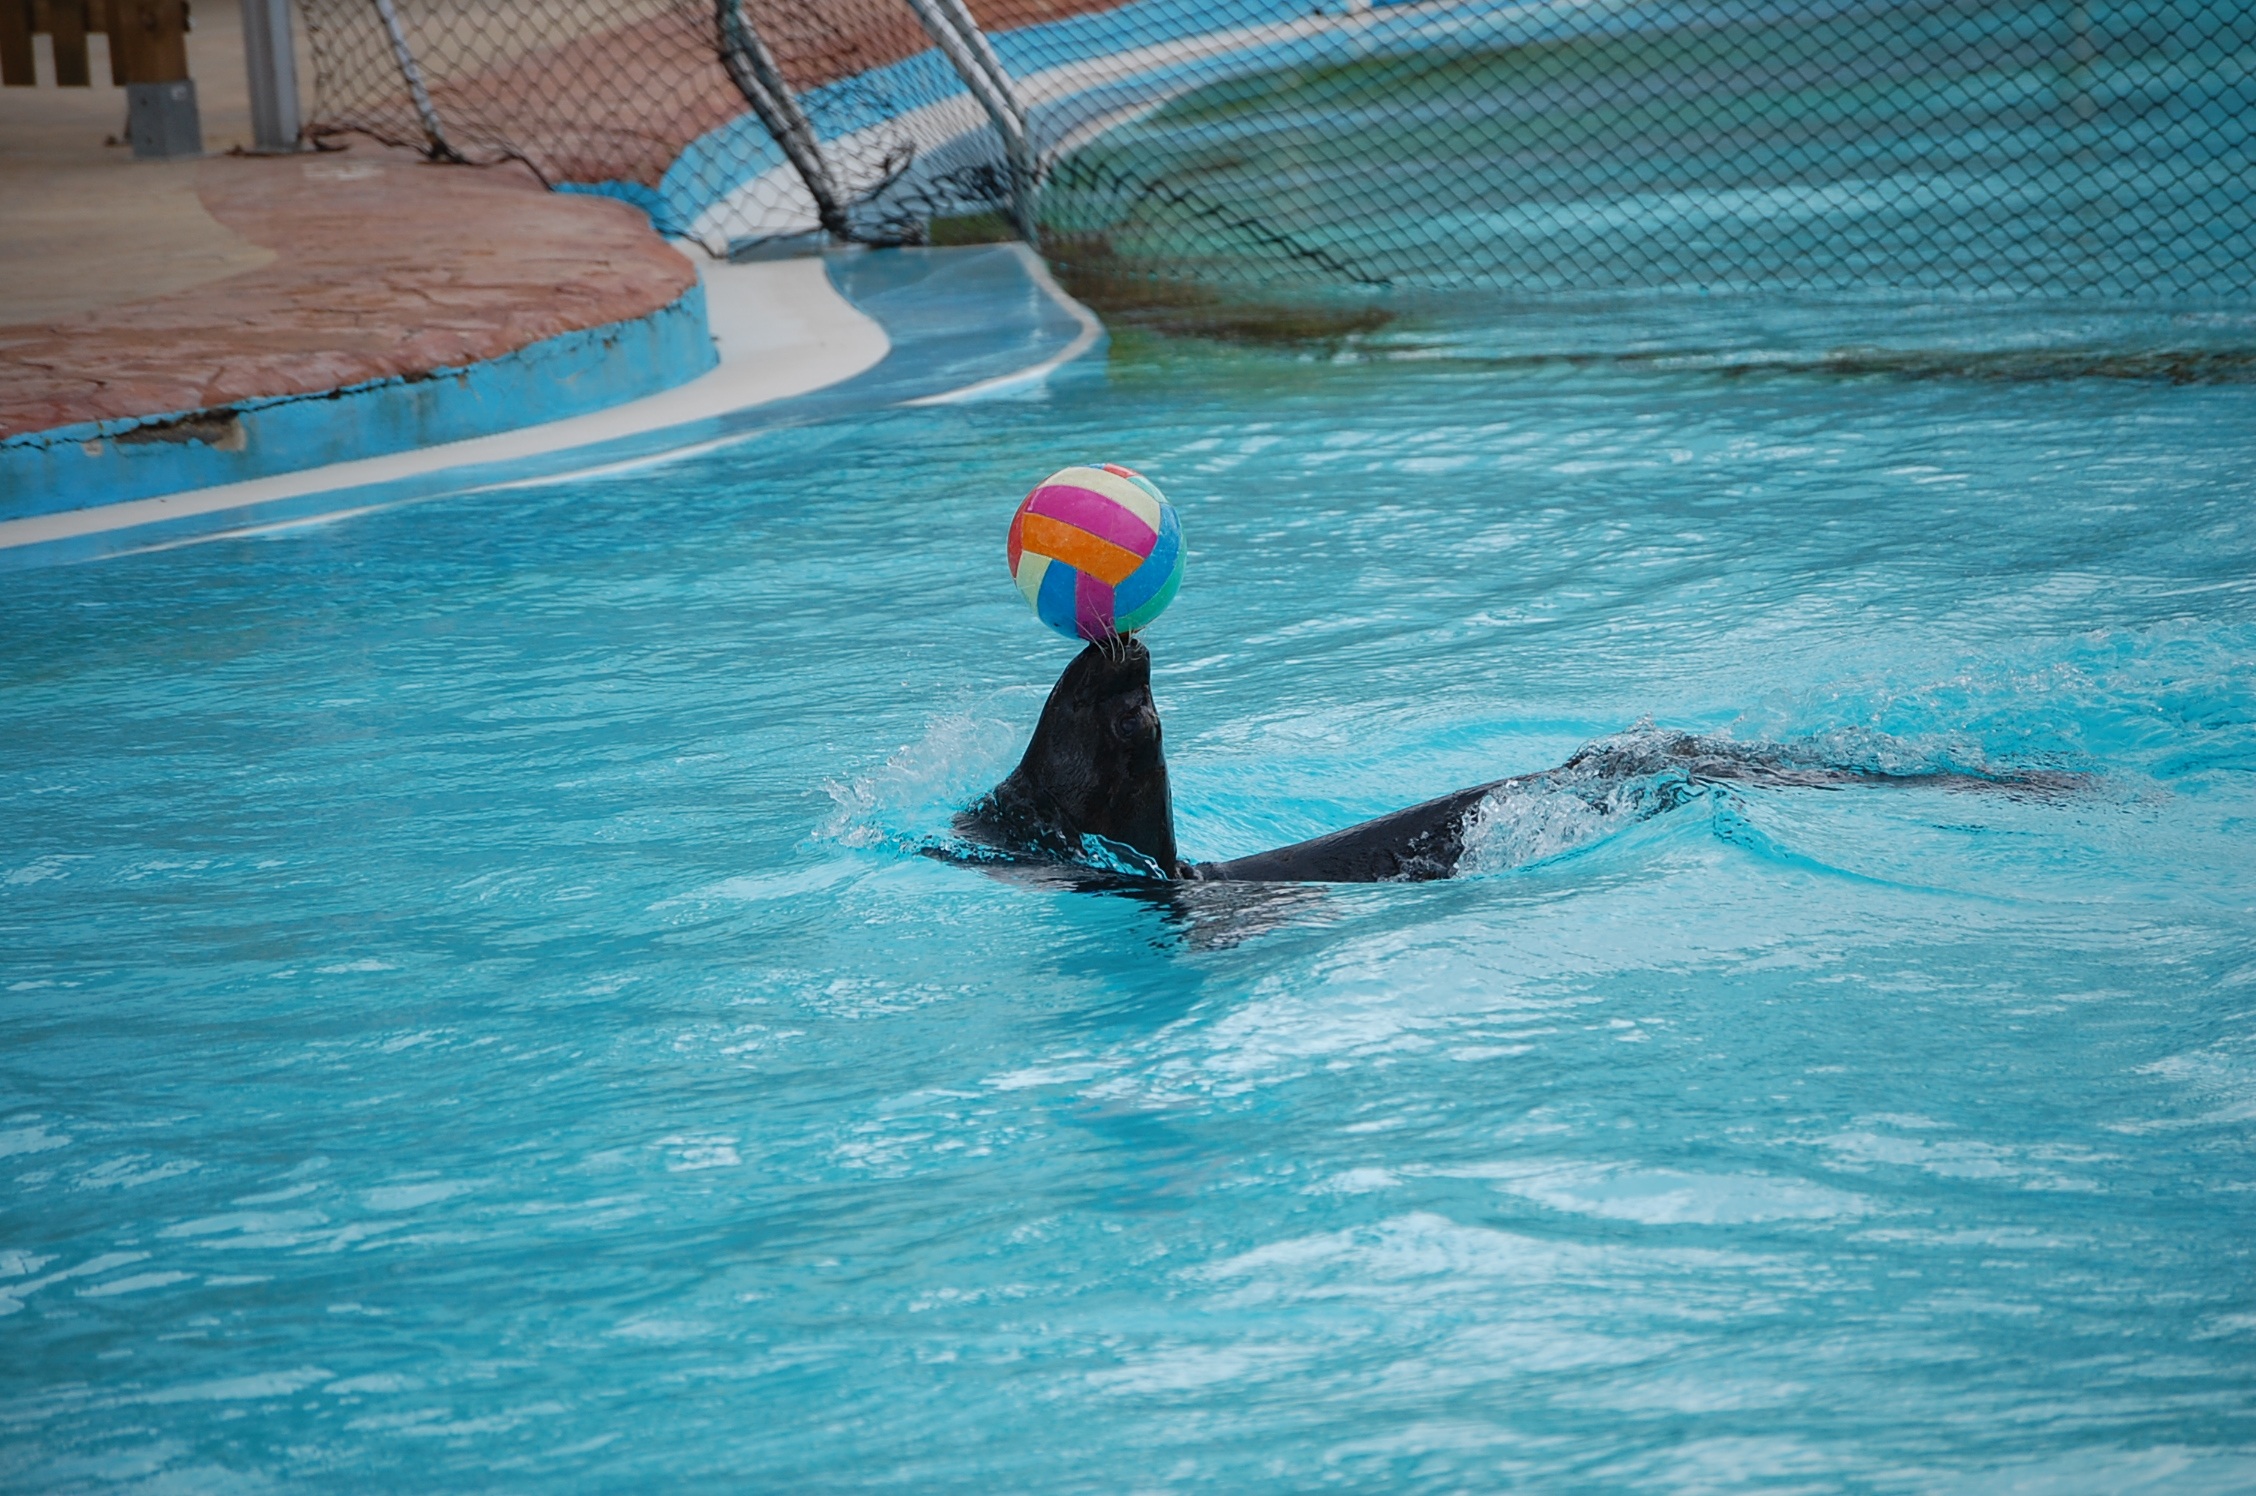
sea, water, nature, zoo, vehicle, sailing, show, extreme sport, sea lion, boating, dolphin, marine mammal, killer whale, whales dolphins and porpoises